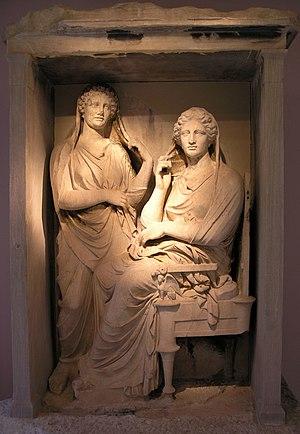
Stèle funéraire de Démétria et Pamphilè. L'inscription sous le fronton donne le nom de ces deux sœurs. Les pilastres du naïskos sont une restauration. Il s'agit de l'un des derniers monuments funéraires de ce type réalisés avant la loi de Démétrios de Phalère les interdisant. Vers 325-310 av. J.-C. dans un enclos funéraire de la Route sud. Musée archéologique du Céramique, n°P687. Italiano: Stele funeraria per le sorelle Demetria e Pamphilè, il cui nome è riportato nell'iscrizione sotto il frontone. I pilastri del naiskos sono frutto di un restauro. Si tratta di uno degli ultimi monumenti funebri di questo tipo realizzati prima che una legge di Demetrio Falereo proibisse le tombe eccessivamente lussuose. Verso il 325-310 a.C. Esposta nel Museo archeologico del Ceramico (Atene), n°P687.
Le cimetière du Céramique est un cimetière antique d'Athènes, situé à l'extérieur du Céramique, ancien quartier des potiers.
Le musée archéologique du Céramique à Athènes présente une partie des découvertes faites dans la zone archéologique du Céramique. Créé en 1937, il dépend du Troisième Éphorat des Antiquités préhistoriques et classiques.